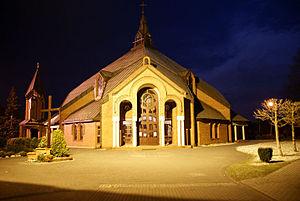
Piasek est une localité polonaise de la gmina et du powiat de Pszczyna en voïvodie de Silésie.